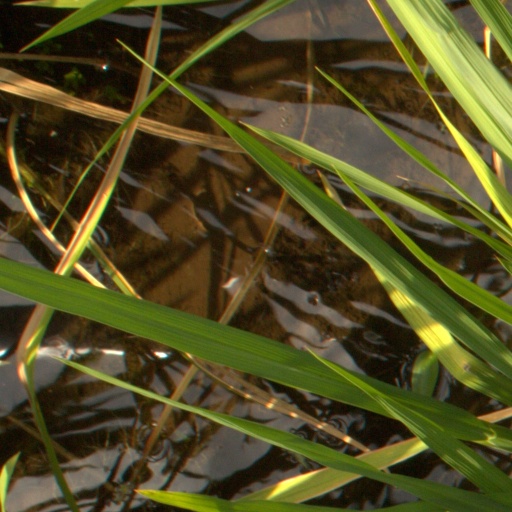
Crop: rice